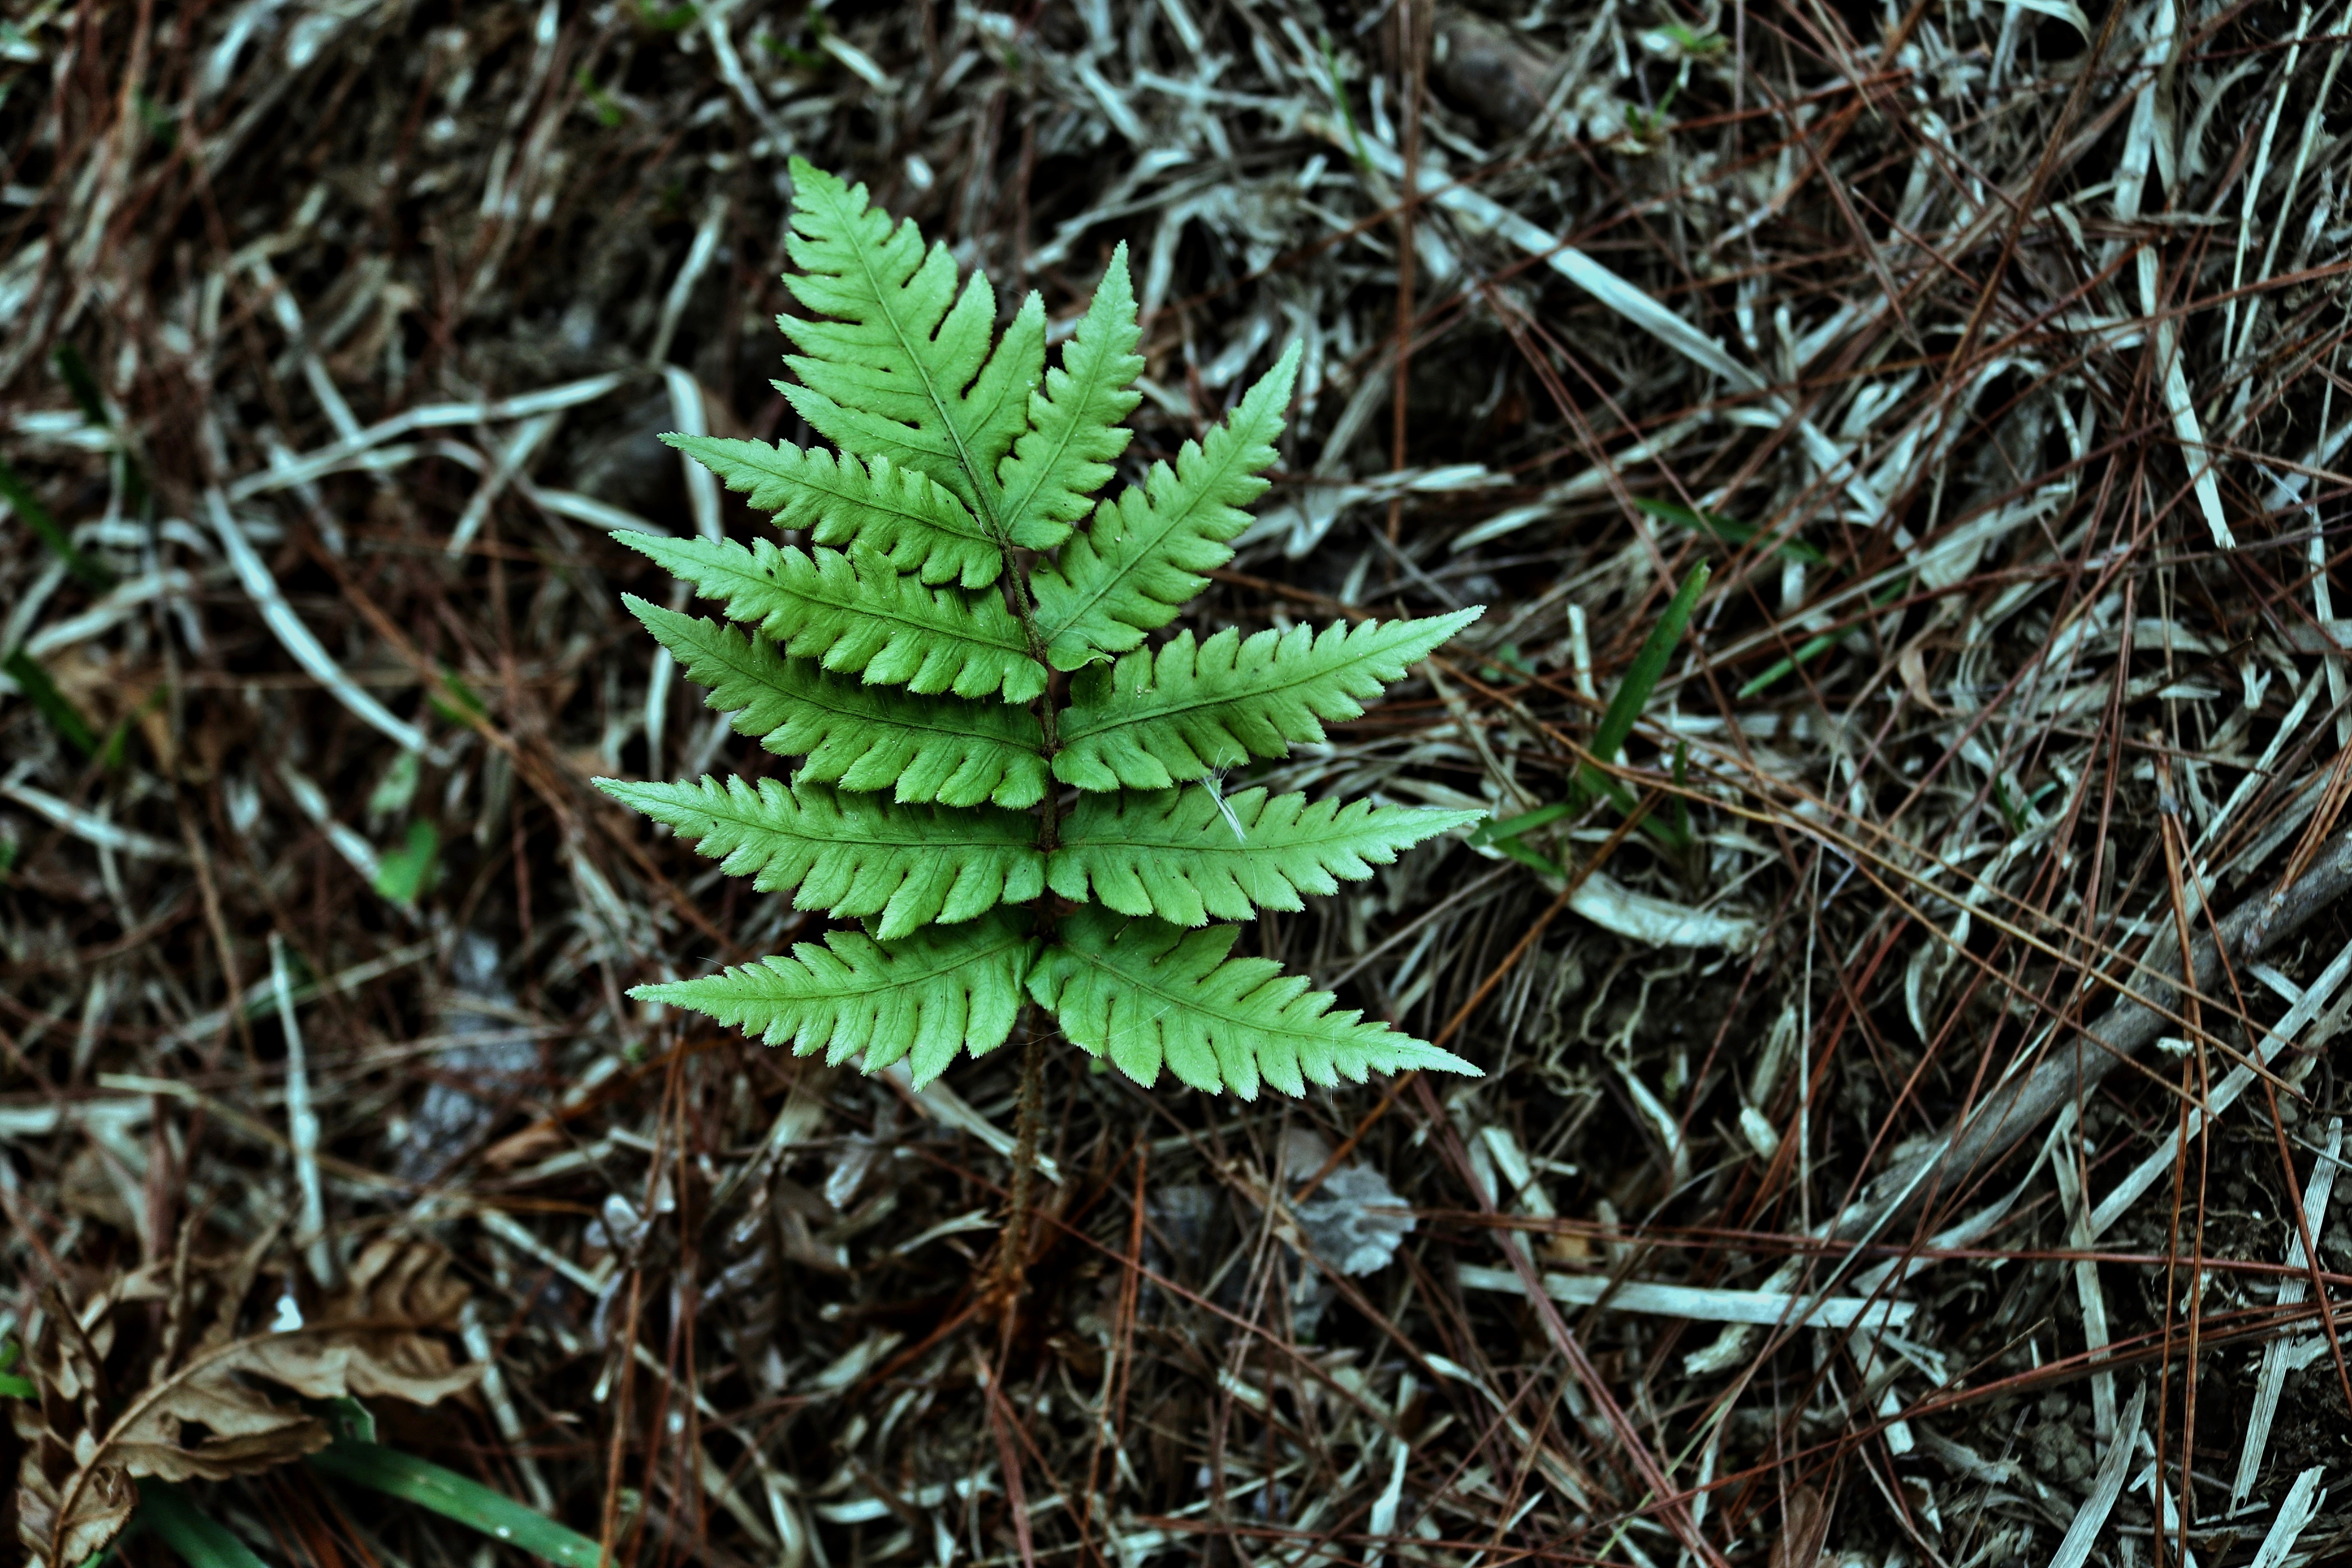
tree, forest, grass, branch, plant, leaf, flower, wild, green, natural, soil, botany, fir, flora, fauna, fern, trees, spruce, woodland, vietnam, ecosystem, woody plant, land plant, ferns and horsetails, vascular plant